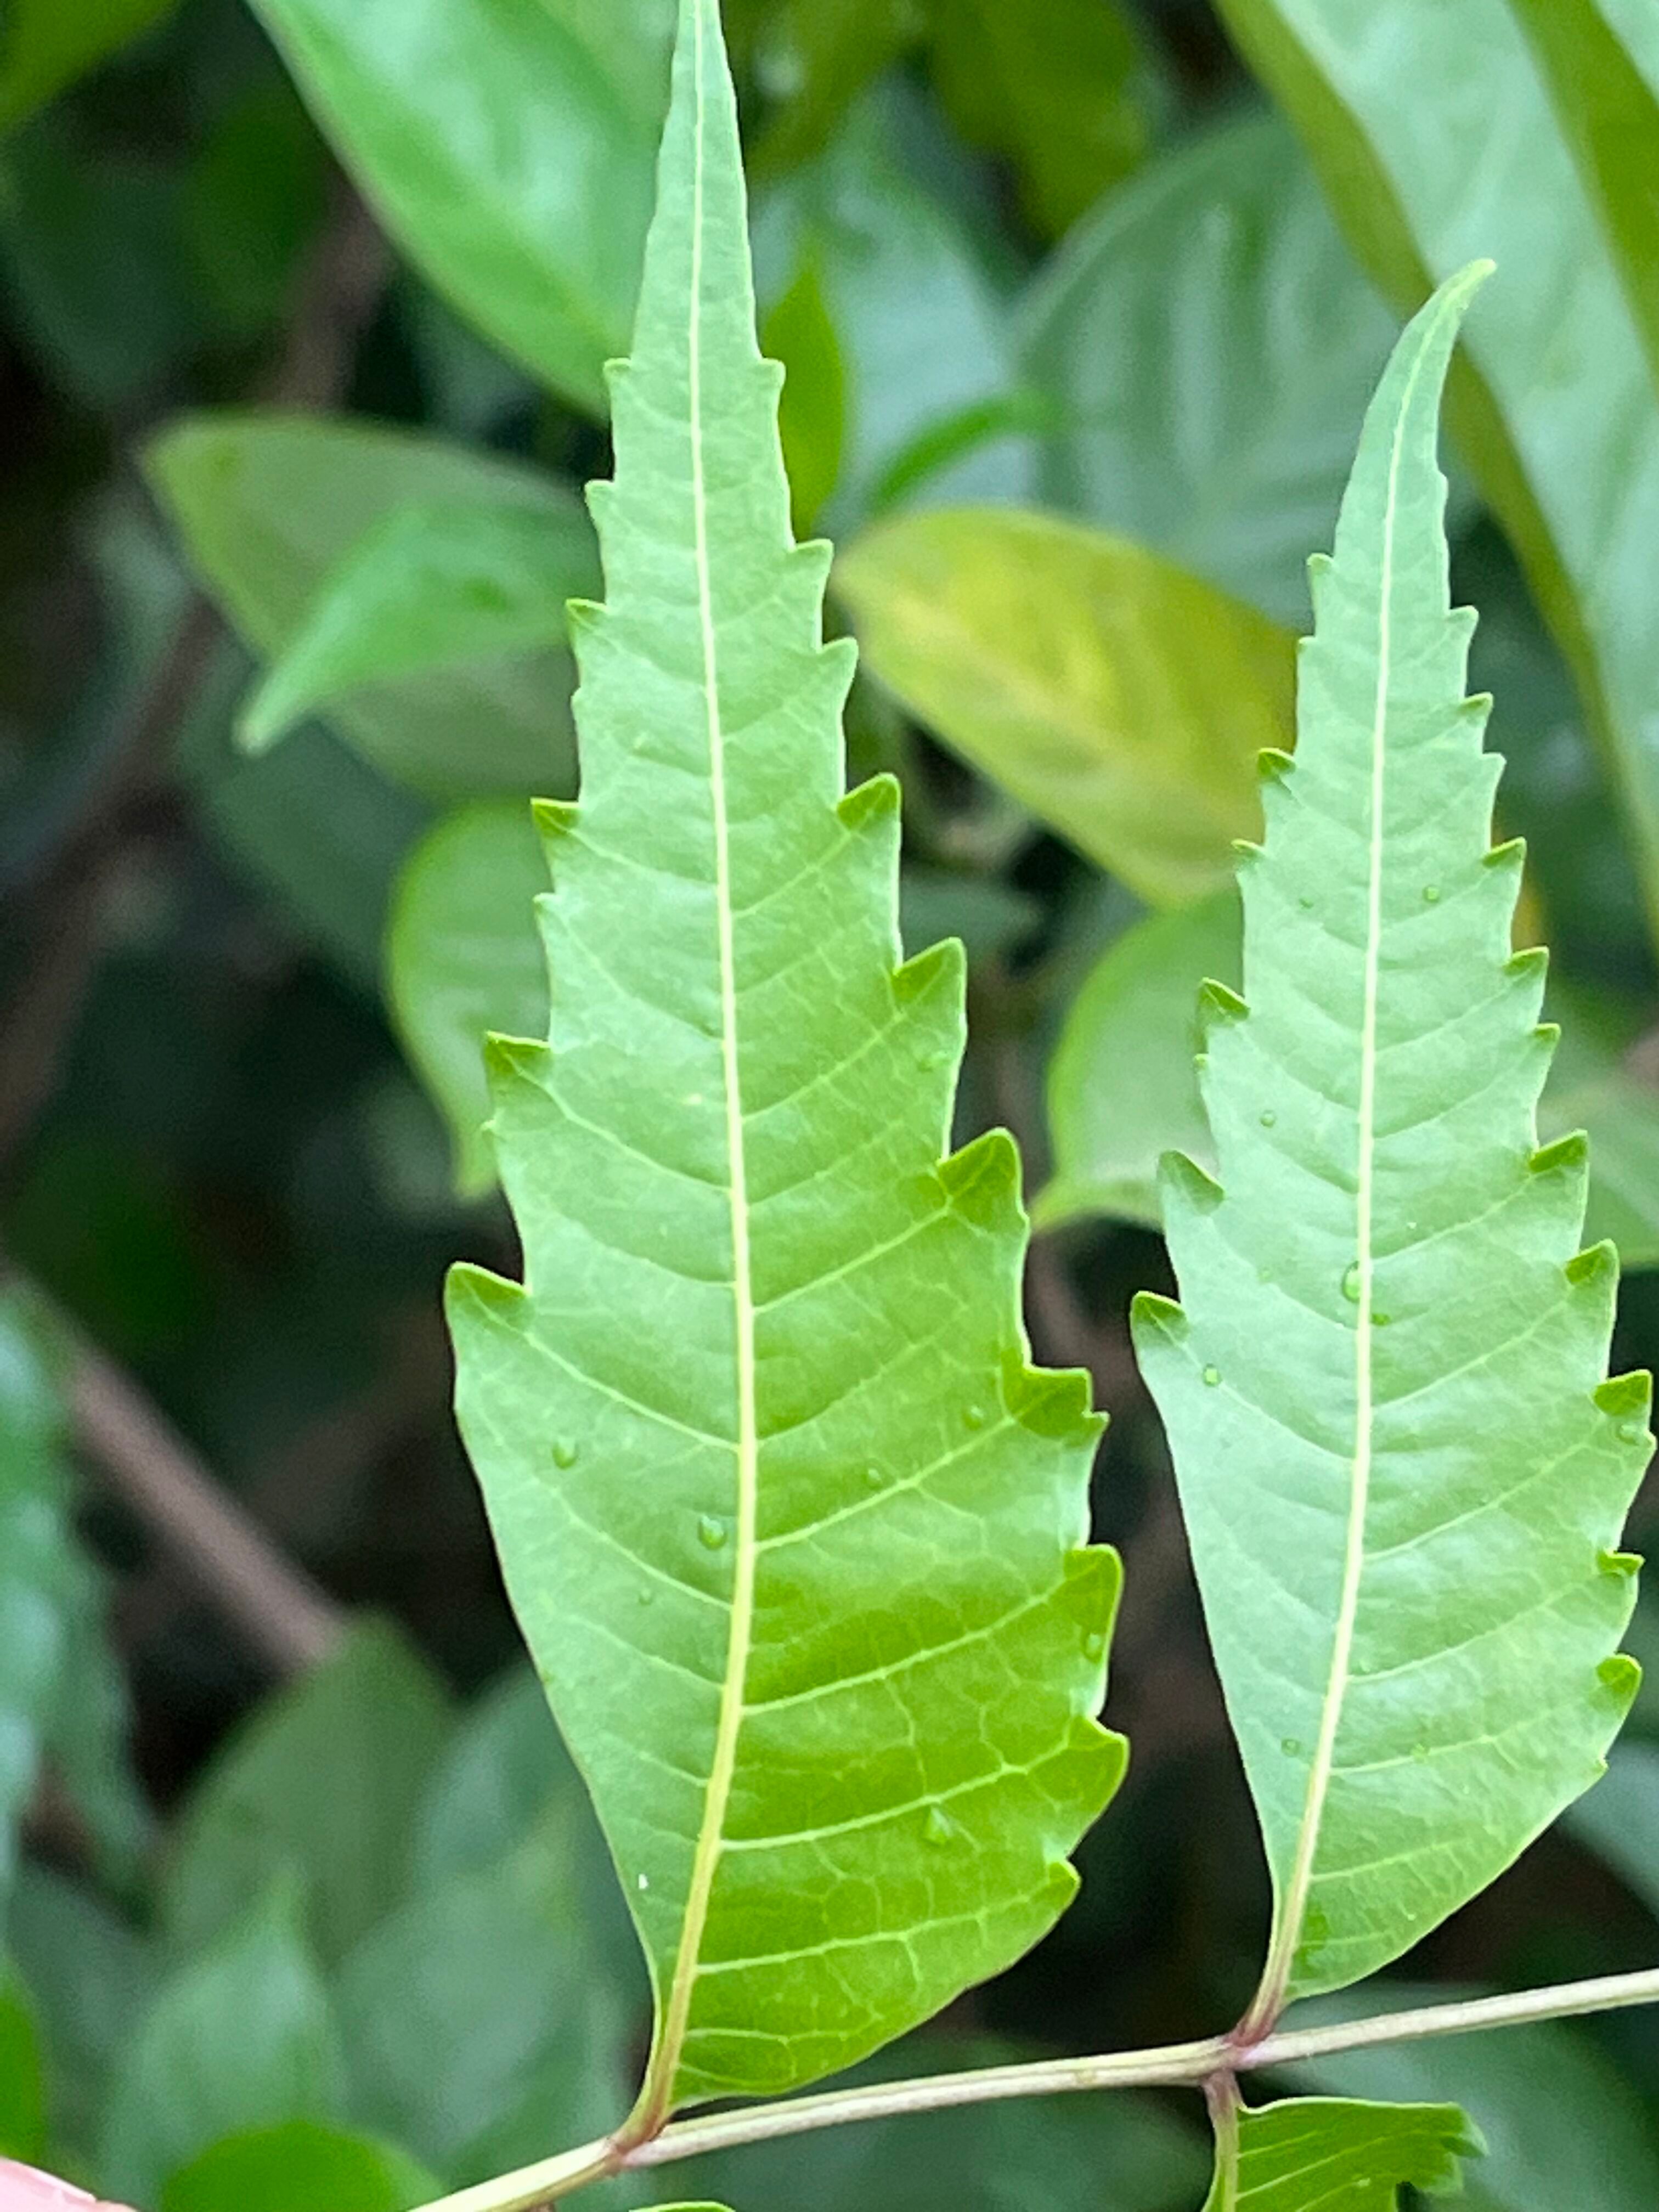
Plant species: azadirachta-indica